NBC Radio Network

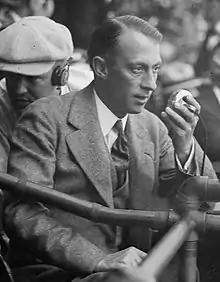
WEAF announcer Graham McNamee calling the 1924 World Series for the "WEAF chain"

AT&T's radio network, commonly called the "WEAF chain", was first developed in the northeastern United States. The first joint broadcast was a one-time effort made on January 4, 1923, when a program WEAF originated was relayed by WNAC in Boston, Massachusetts. The first continuous link was established on July 1, 1923, when Colonel Edward H. R. Green arranged for AT&T to provide WEAF programming for rebroadcast by his station, WMAF at South Dartmouth, Massachusetts. The first transcontinental link was made in early 1924, and that fall a coast-to-coast network of 23 stations broadcast a speech by President Calvin Coolidge. By the end of 1925, there were 26 affiliates in the standard "WEAF chain", extending west to St. Louis and Kansas City, Missouri.